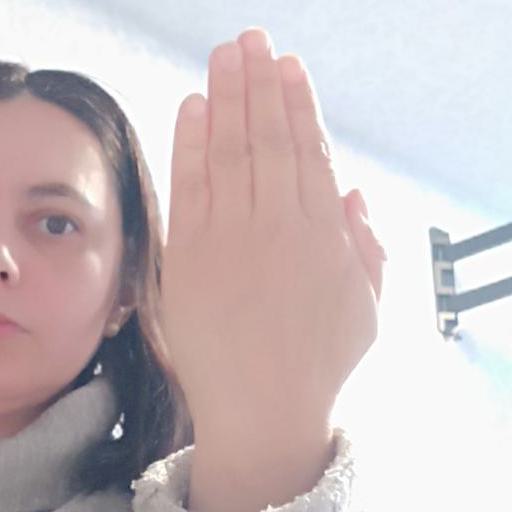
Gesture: stop_inverted